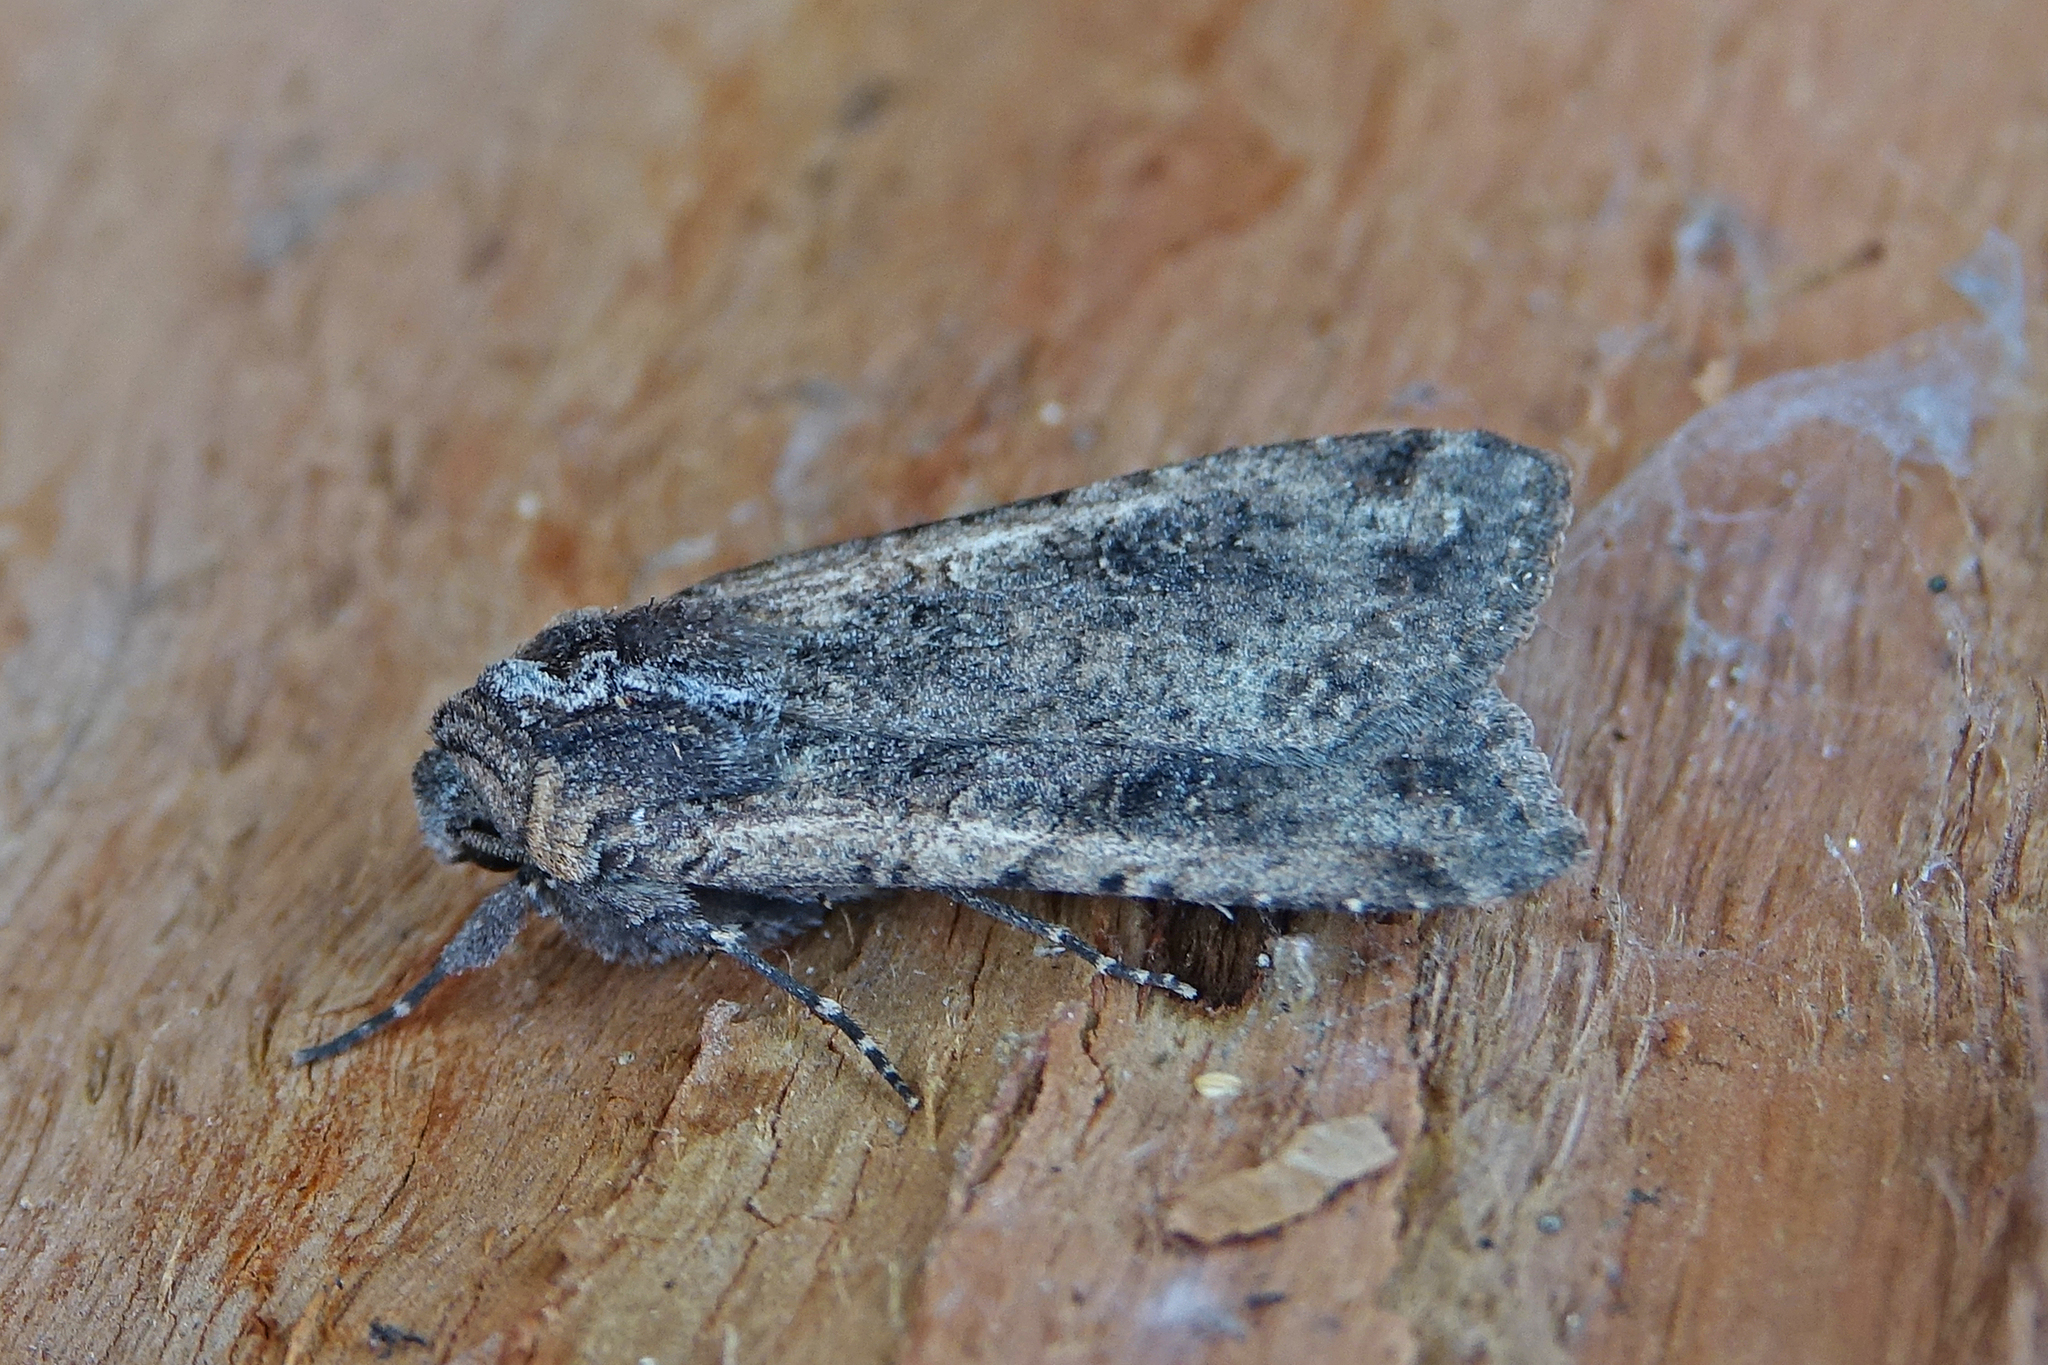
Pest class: cutworms